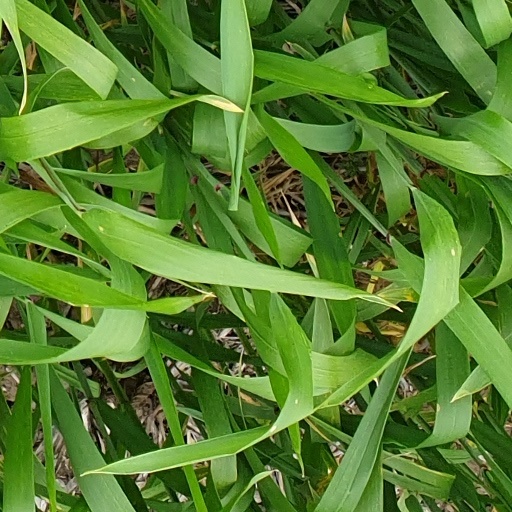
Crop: wheat